John P. Marquand

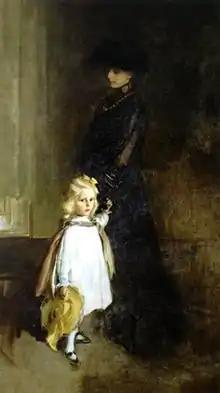
"Mrs. Alexander Sedgwick and Daughter Christina", a 1902 portrait by Cecilia Beaux

Marquand's life and work reflected his ambivalence about American society and especially the power of its old-line elites. Being rebuffed by fashionable Harvard did not discourage his social aspirations. In 1922, he married Christina Sedgwick, niece of "Atlantic Monthly" editor Ellery Sedgwick. In 1925, Marquand published his first book, "Lord Timothy Dexter", an exploration of the life and legend of 18th-century Newburyport eccentric Timothy Dexter (1763–1806).